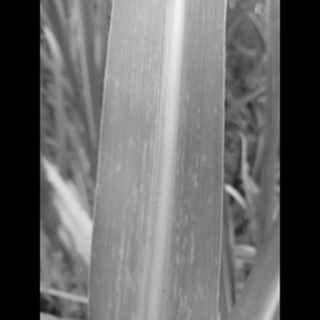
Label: sugarcane_mosaic